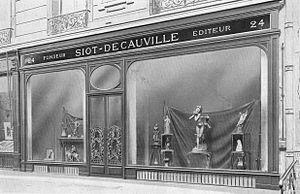
Façade du magasin Siot-Decauville au 24 boulevard des Capucines à Paris en 1909.
Siot-Decauville est une fonderie d'art active à la fin du XIXᵉ siècle et au début du XXᵉ siècle.